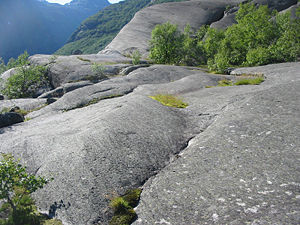
Abrasion
Abraderede klipper i Norge
Abrasion er et geologisk udtryk for den udjævnende virksomhed, som havet udøver, når det under en niveauforandring, der medfører en stigning af vandspejlet, bryder ind over et fastland. Ved abrasion kan alle terrænformer næsten fuldstændig udviskes, således at man som resultat får en plan flade, der stiger jævnt indad mod land, og på hvis ydre dele det fra landet løsrevne og bortførte materiale kan afsættes som næsten horisontale lag.